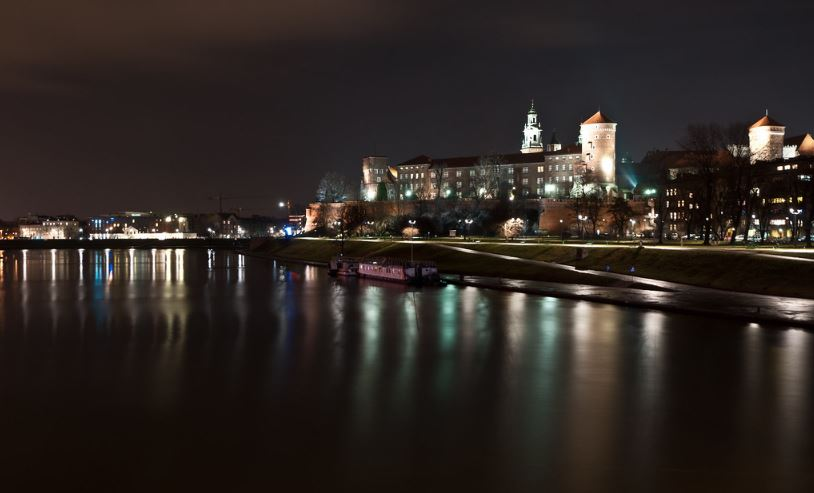
Fire: no
Smoke: no